Question: What color are the flowers?
Tambaya: Menene launin furran?
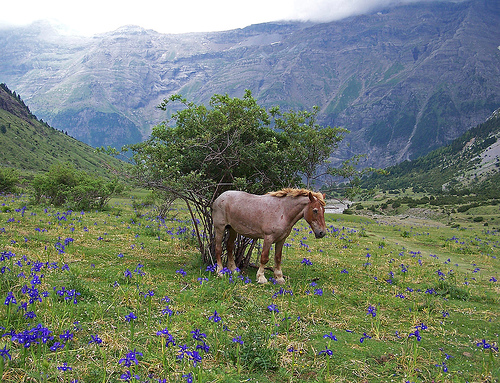
Answer: Blue.
Amsa: Shuɗi.